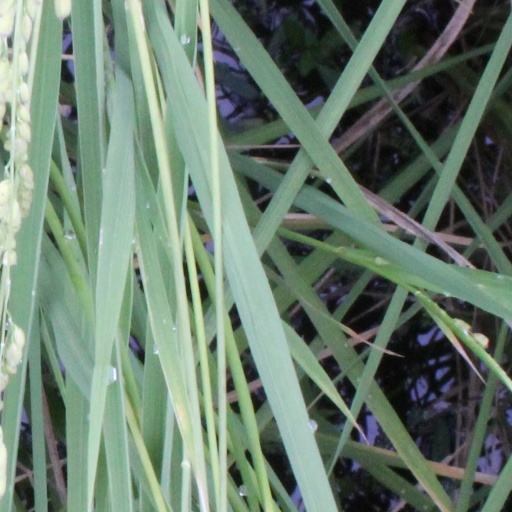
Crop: rice